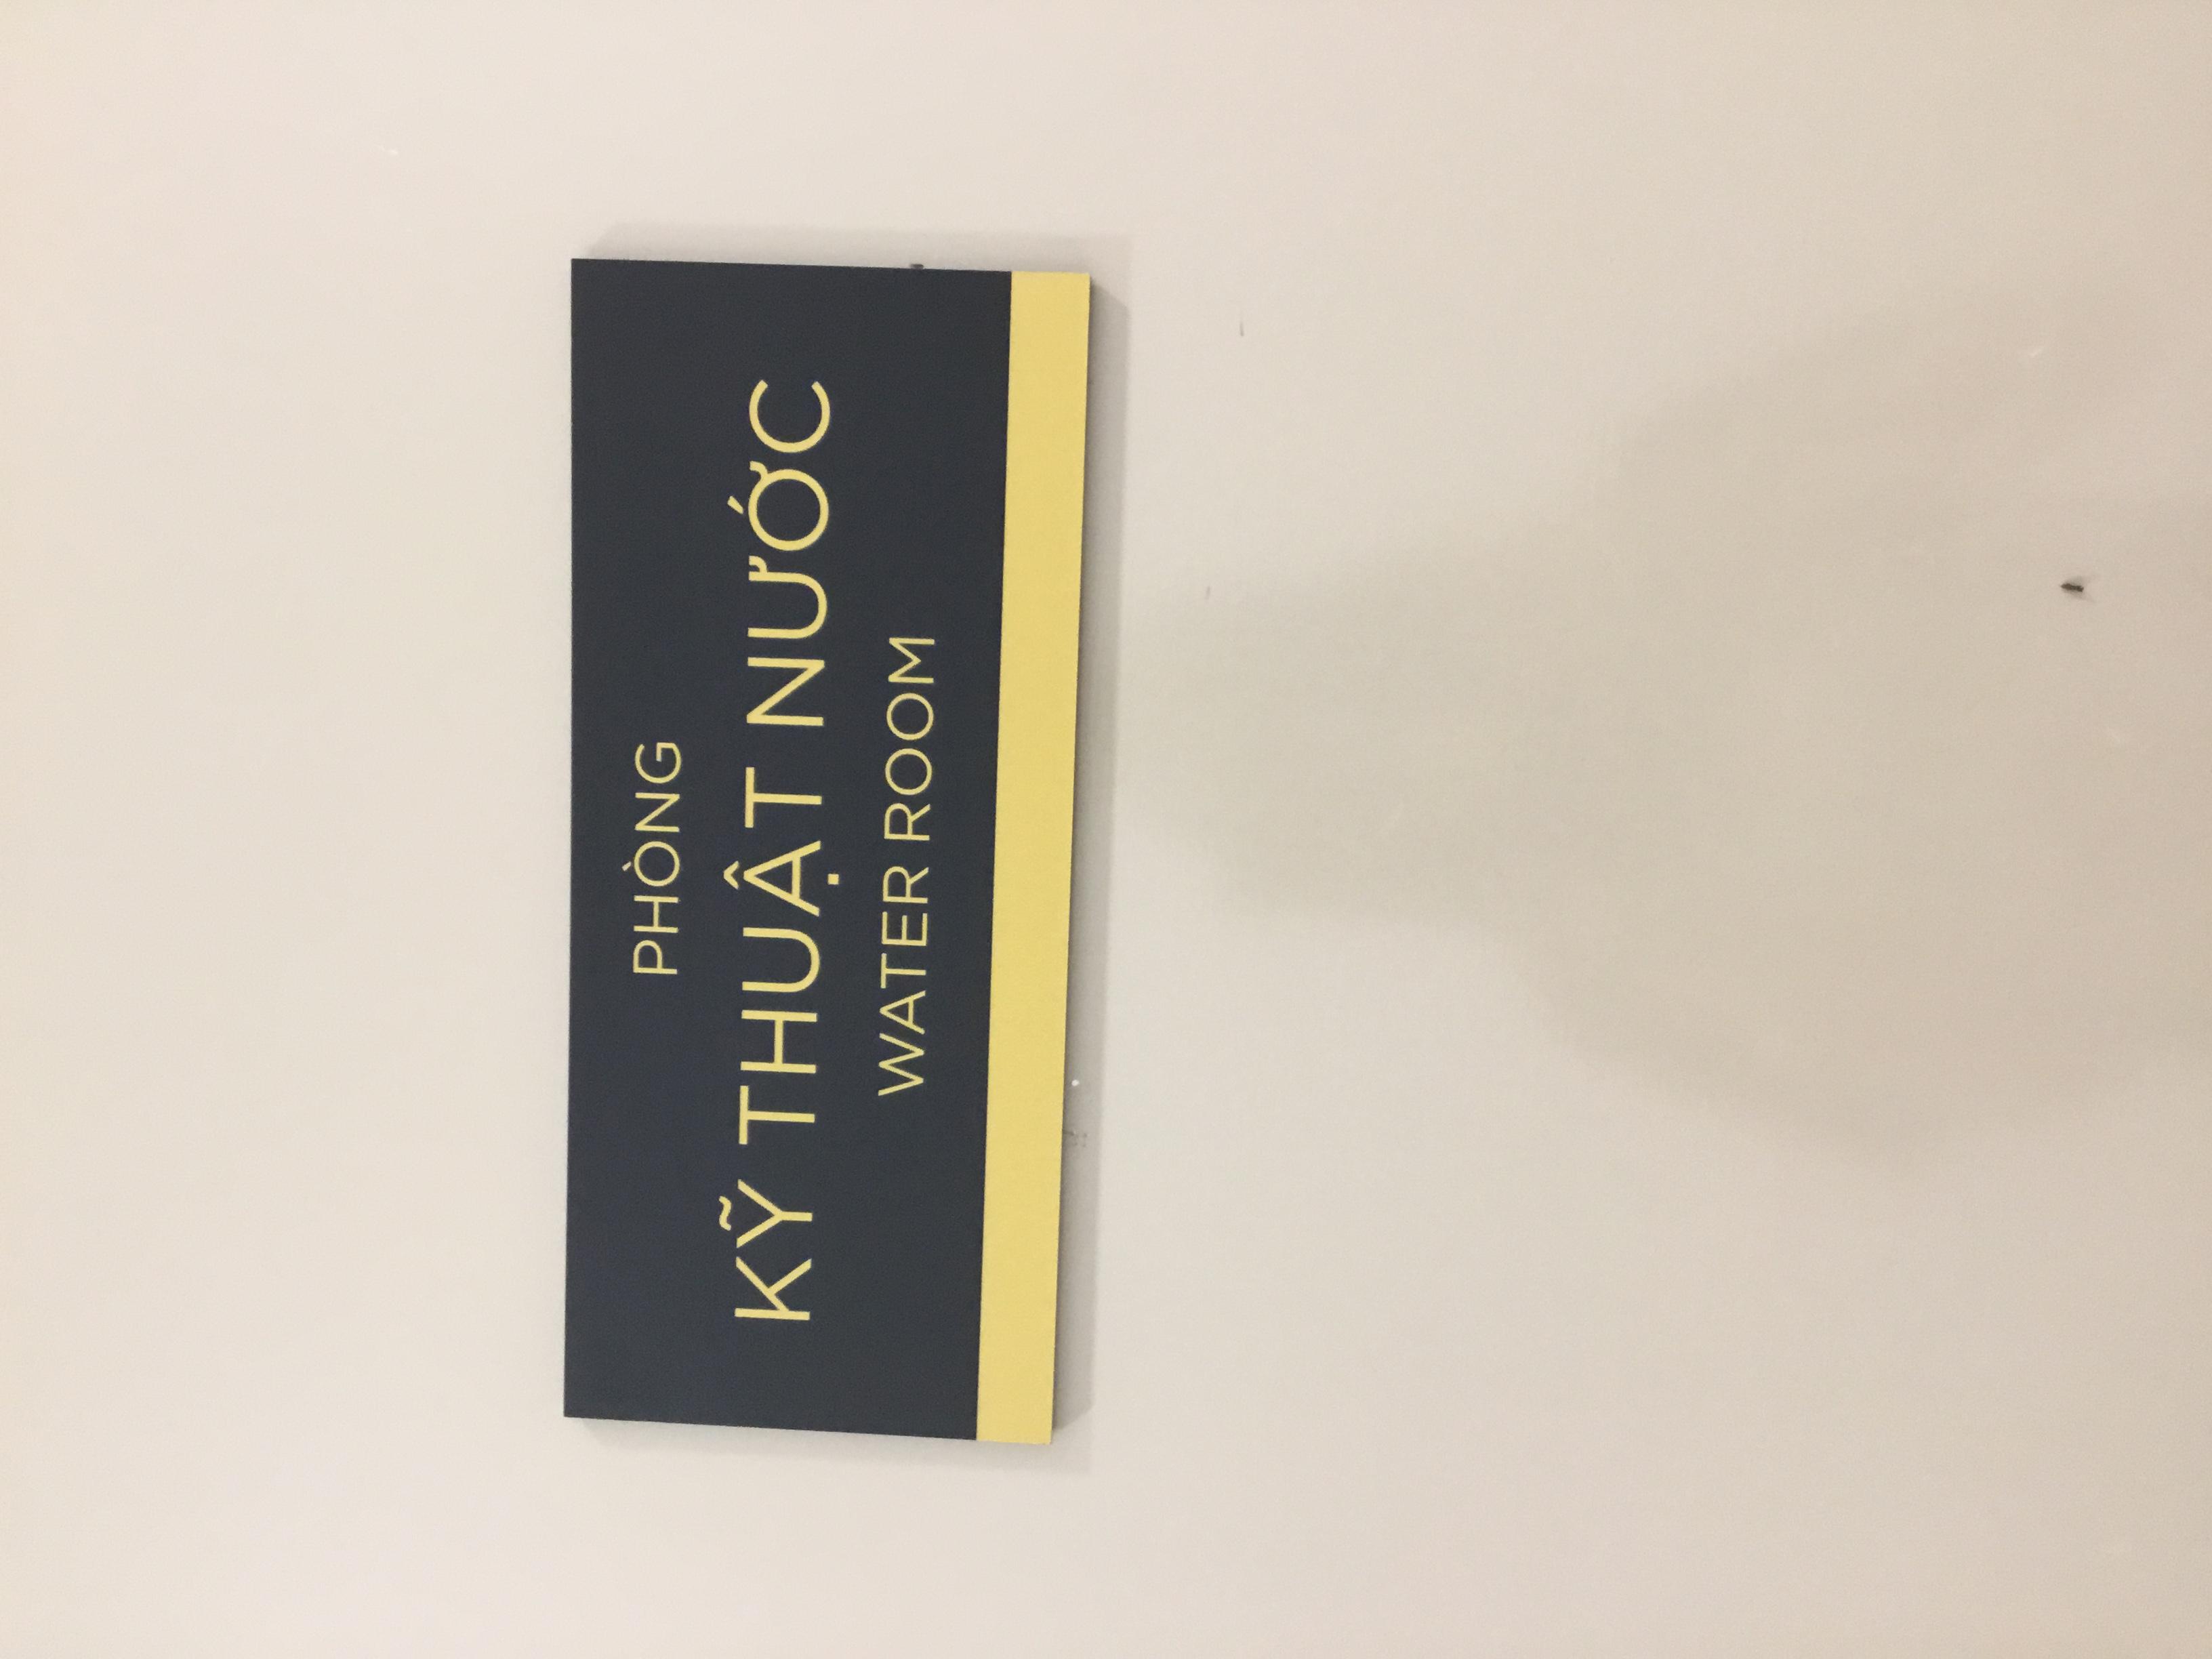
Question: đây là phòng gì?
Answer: phòng kỹ thuật nước